List of liqueur brands

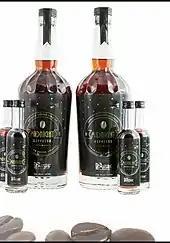
Midnight Espresso coffee liqueur

Note: the exact recipes of many herbal liqueurs (which may contain 50 or more different herbs) are often closely guarded trade secrets. The primary herbal ingredients are listed where known.